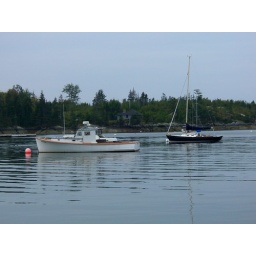
Some boats at the boat launch in Seal Cove